Jeseník

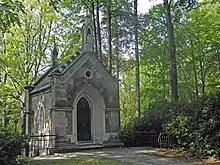
Tomb of Vincenz Priessnitz

Jeseník is located on the railway lines Šumperk–Jeseník and Krnov–Jeseník.